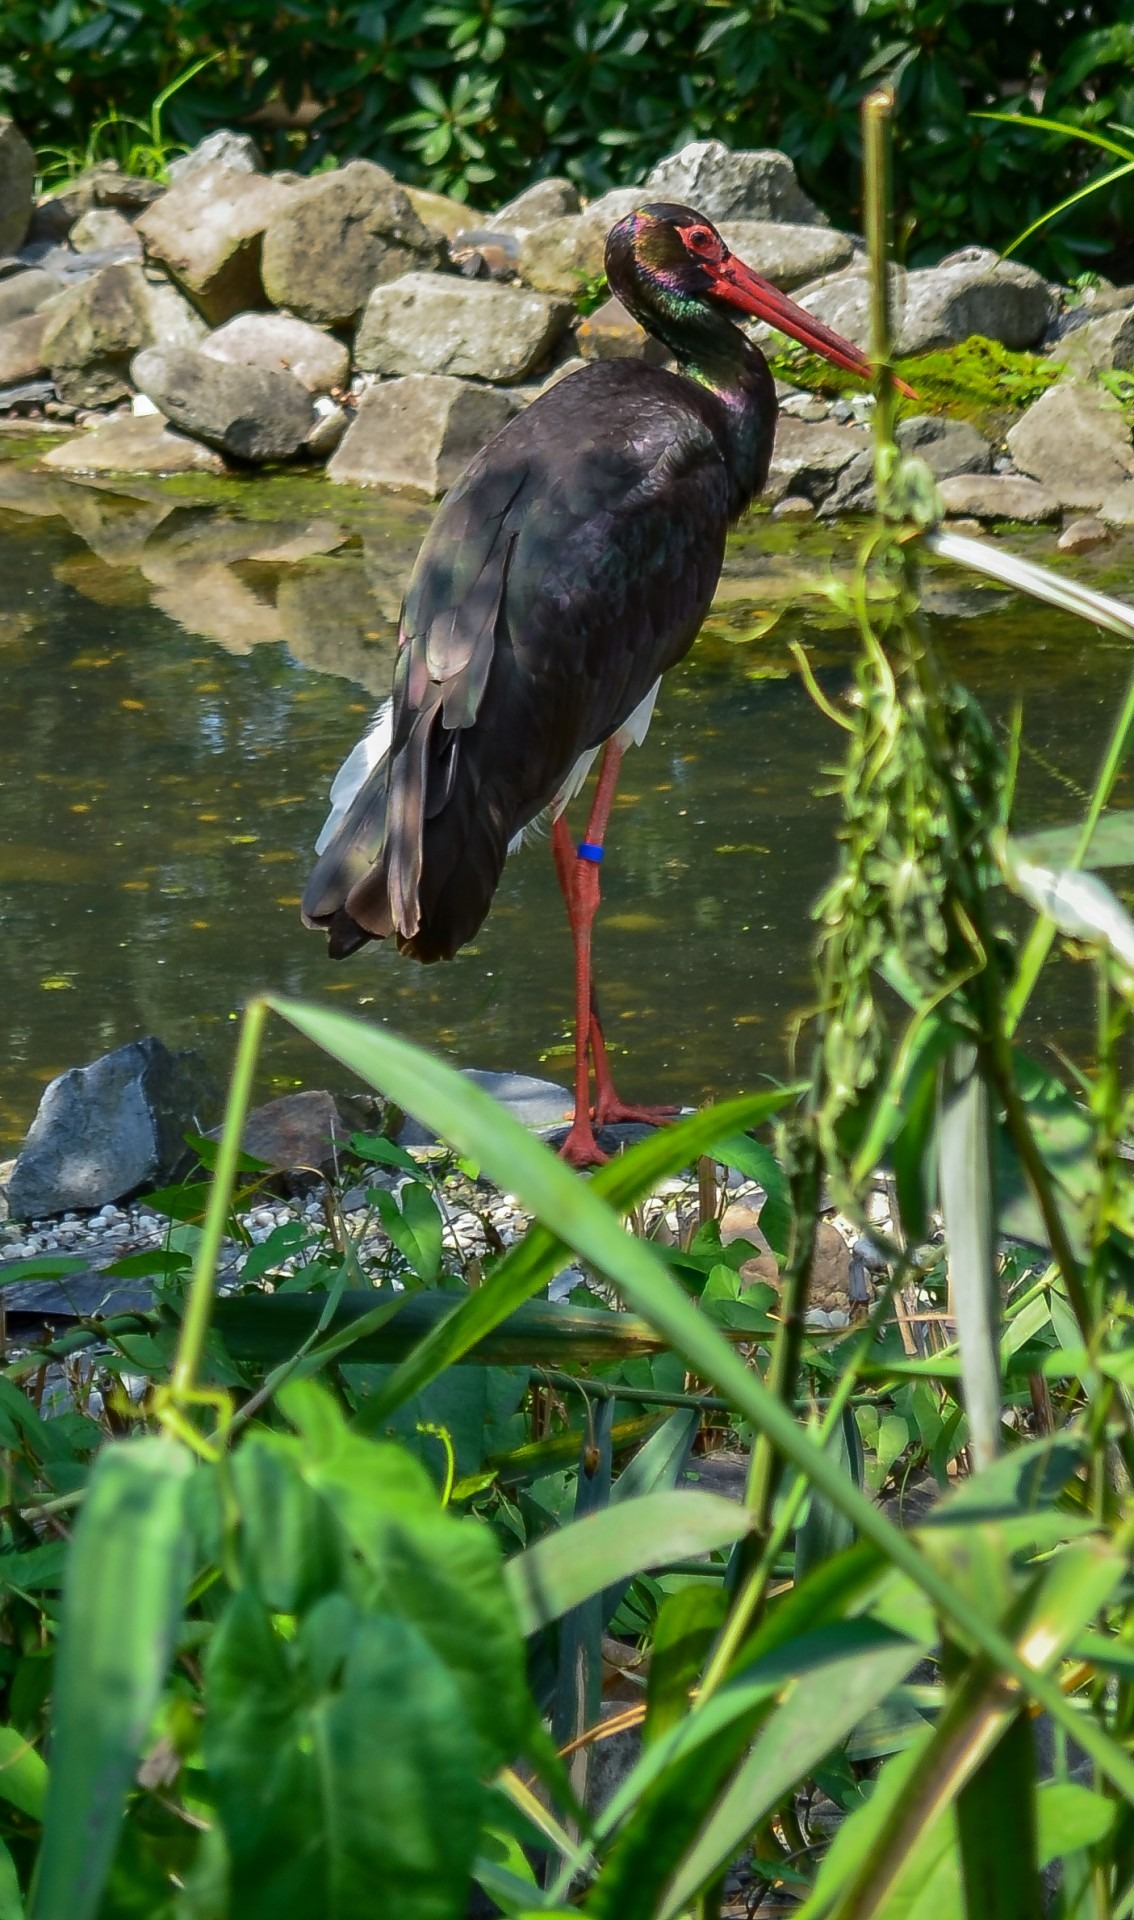
water, nature, bird, sun, lake, wildlife, zoo, green, jungle, beak, garden, fauna, stork, flowers, rainforest, crane, ibis, ciconiiformes